Project Rover

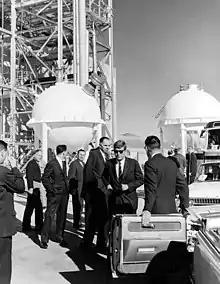
President John F. Kennedy (right) visits the Nuclear Rocket Development Station. To the left of the president are Glenn Seaborg, Chairman of the US Atomic Energy Commission; Senator Howard Cannon; Harold Finger, manager of the Space Nuclear Propulsion Office; and Alvin C. Graves, director of test activities at the Los Alamos Scientific Laboratory.

By 1957, the Atlas missile project was proceeding well, and with smaller and lighter warheads becoming available, the need for a nuclear upper stage had all but disappeared. On 2 October 1957, the AEC proposed cutting Project Rover's budget, but the proposal was soon overtaken by events.